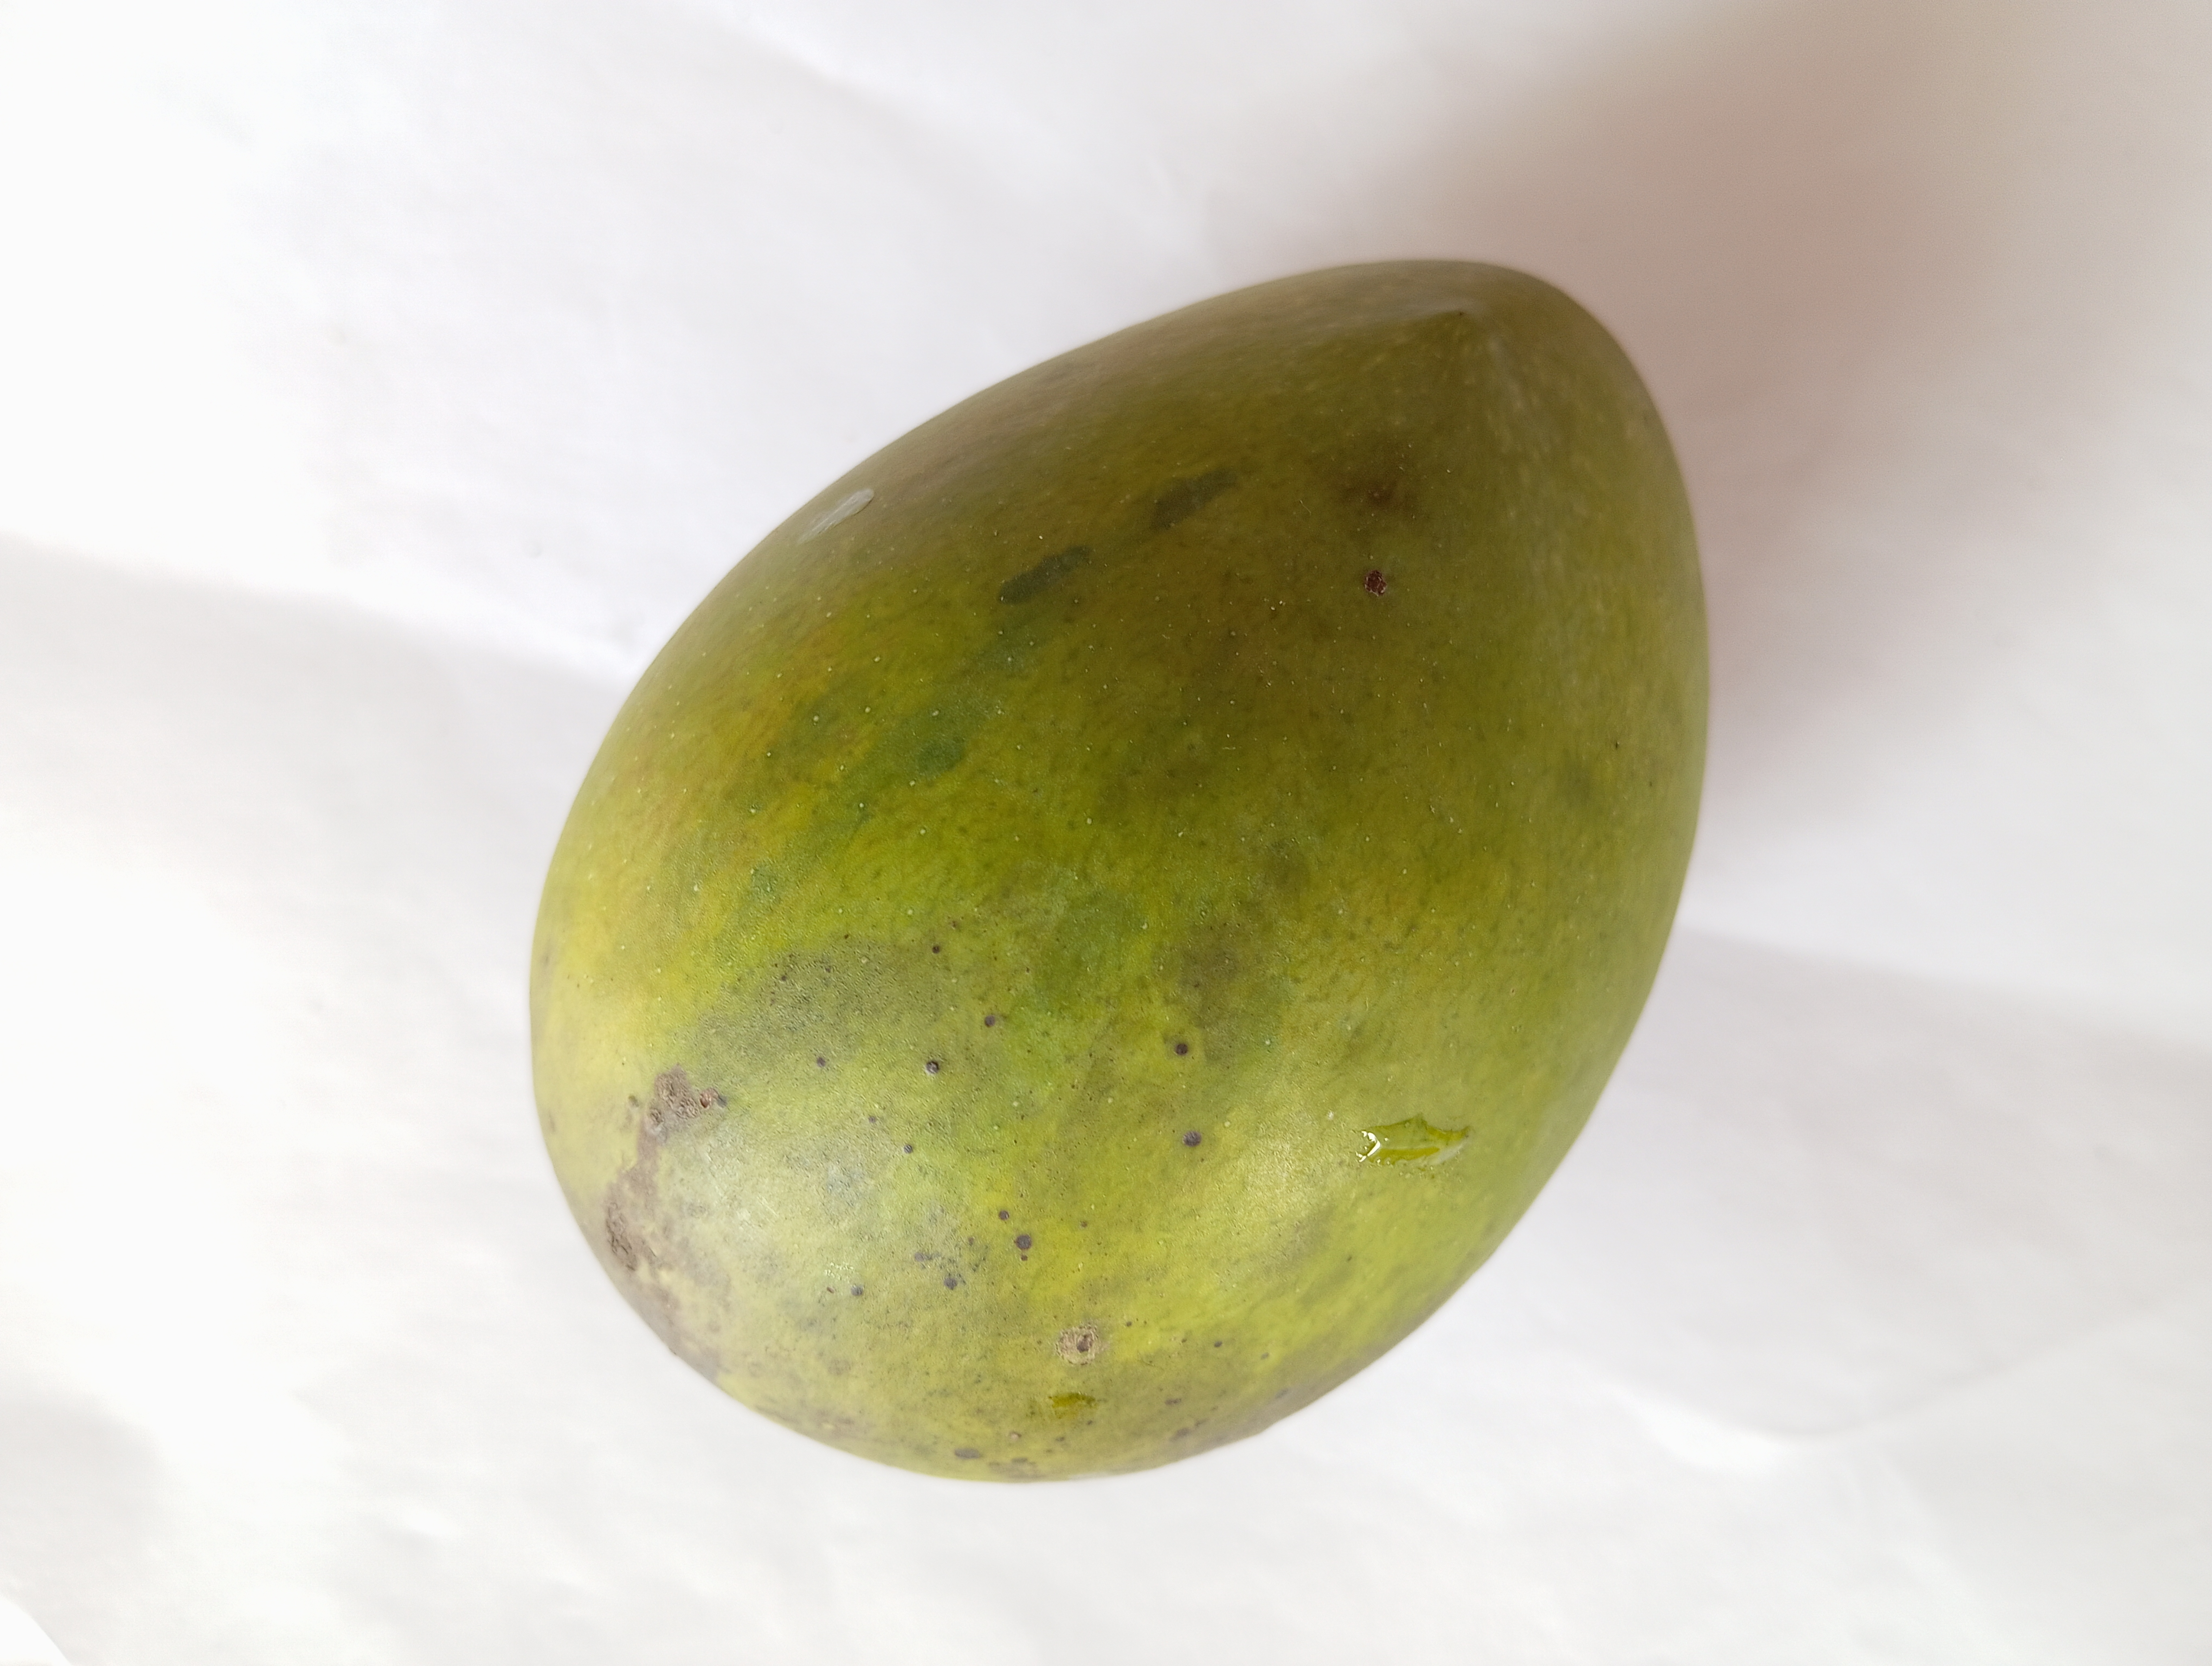
Mango variety: Harivanga